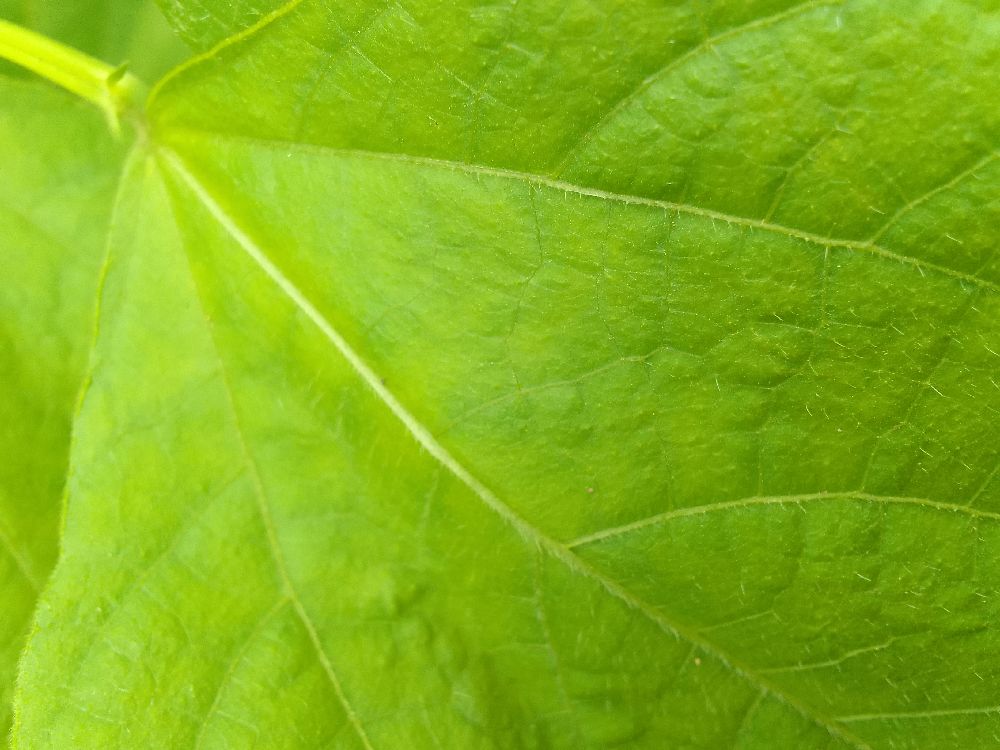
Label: healthy